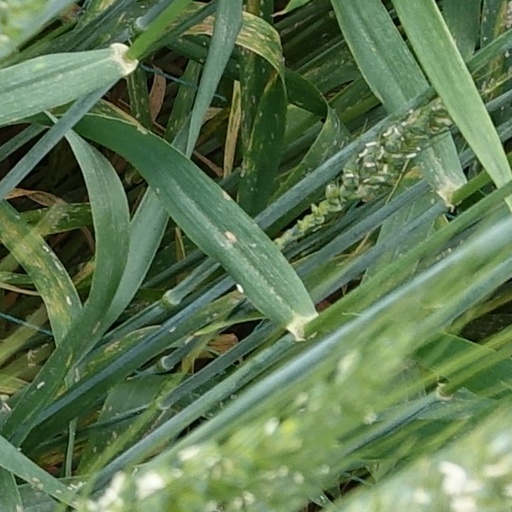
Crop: wheat